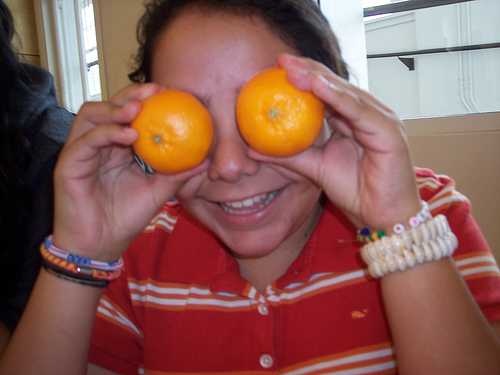
Label: Orange